North Atlantic Aviation Museum

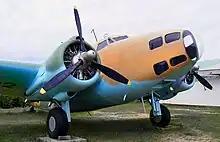
Lockheed Hudson

Aviation has played a crucial role in the development of Gander. The original airport, then known as the Newfoundland Airport, was completed in 1938 with the first landing on January 11 of that year. It was a major refueling stop for transatlantic flights starting during the Second World War (RAF Ferry Command and later RAF Transport Command) and continuing until the increased range of commercial jetliners eliminated the need for refueling. Gander earned the nickname "Crossroads of the world" at the height of its civil aviation role. Gander was used for test flights of Concorde starting in 1974. On September 11, 2001, Gander played host to 6700 people stranded on redirected and rerouted US-bound international flights.